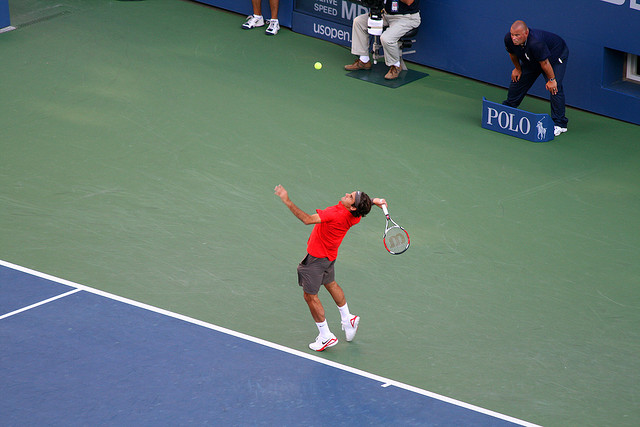
user: Given an image and a question. Answer the question in a short answer. Question: Who is the sponsor? Short Answer:
assistant: polo